Denver Jewish Day School

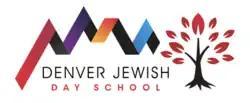

Denver Jewish Day School, (DJDS) is a independent pluralistic Pre-K–12 Jewish day school in Denver, Colorado. Enrollment is 322 as of 2023.